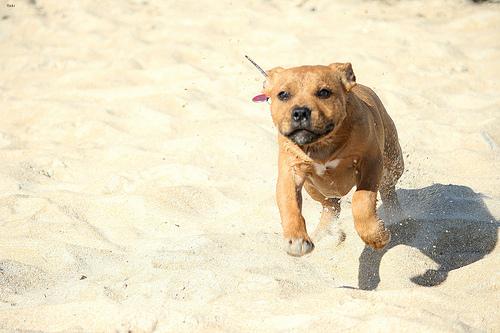
Breed: staffordshire bull terrier